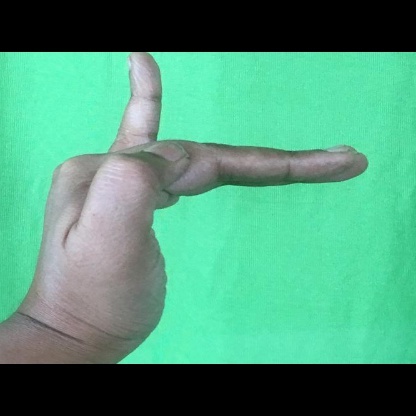
Mudra: Hamsapaksha